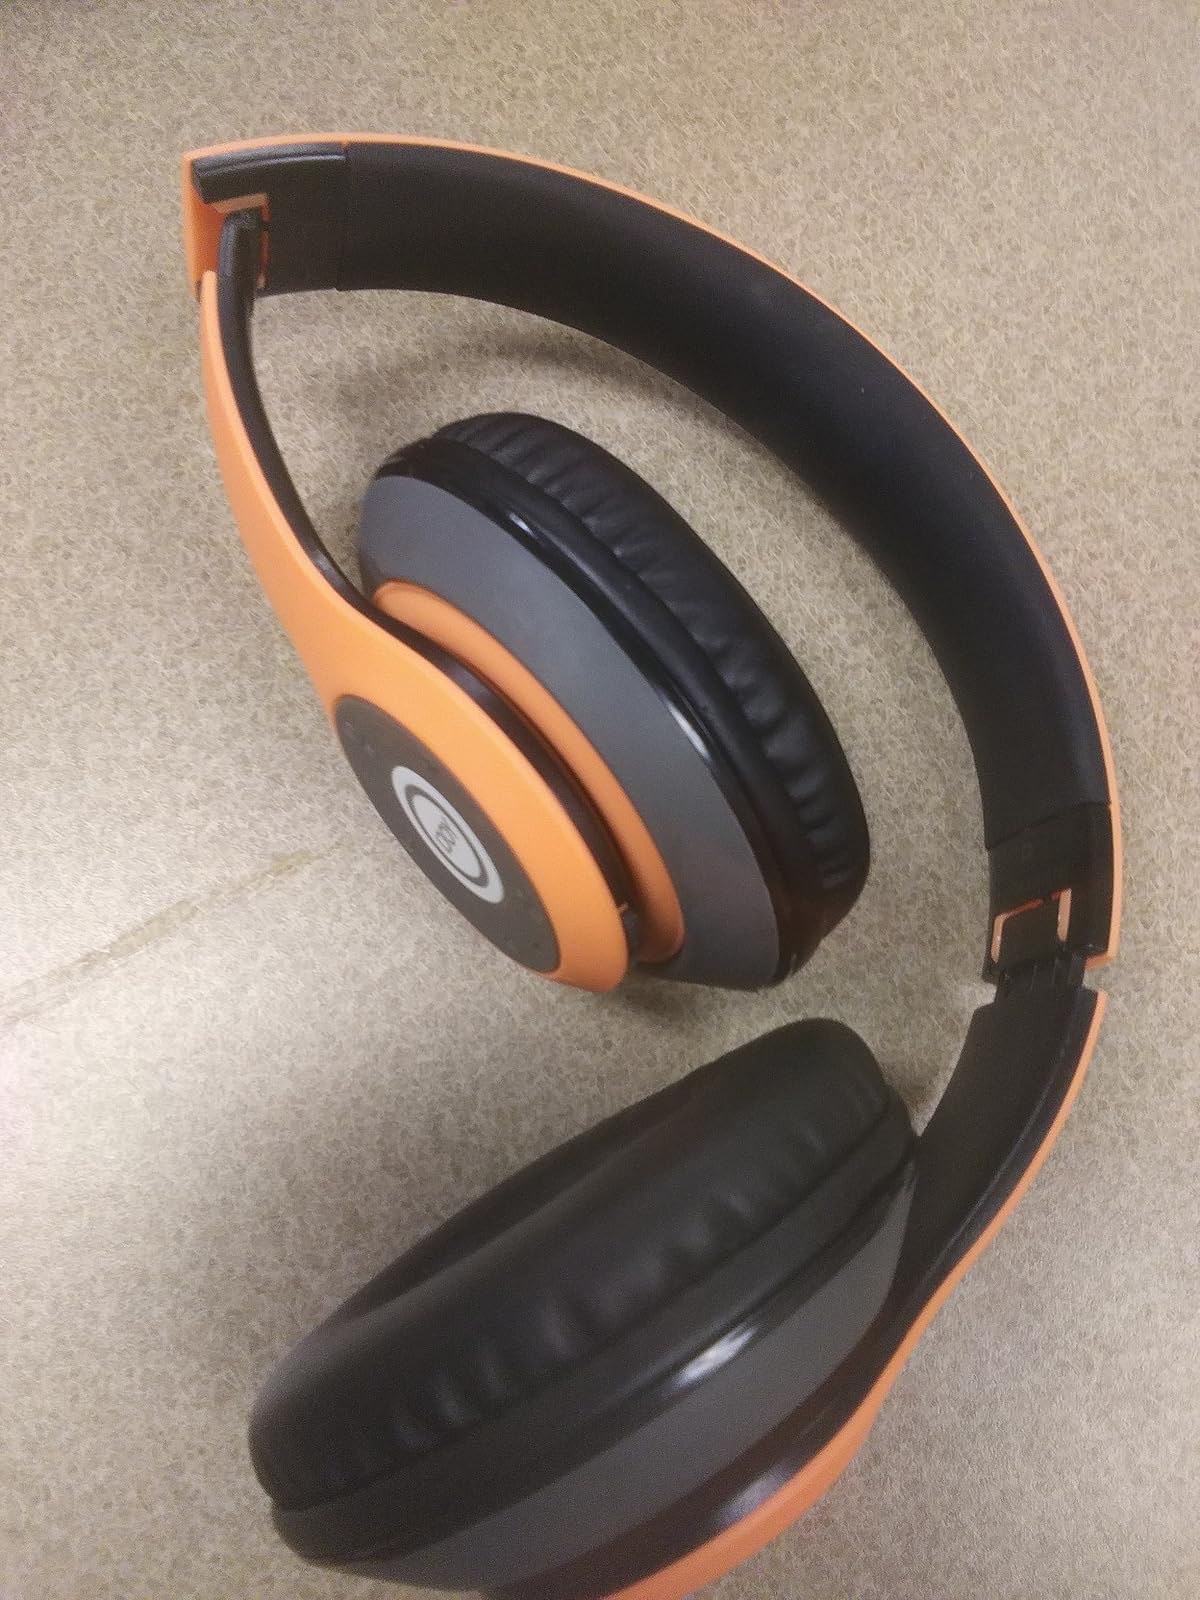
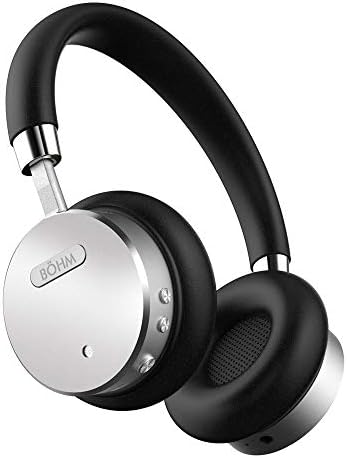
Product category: headphones
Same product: no